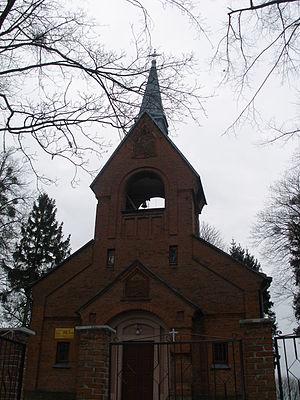
Łaziska est un village de la gmina de Skierbieszów, du powiat de Zamość, dans la voïvodie de Lublin, situé dans l'est de la Pologne.